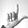
ASL letter: L